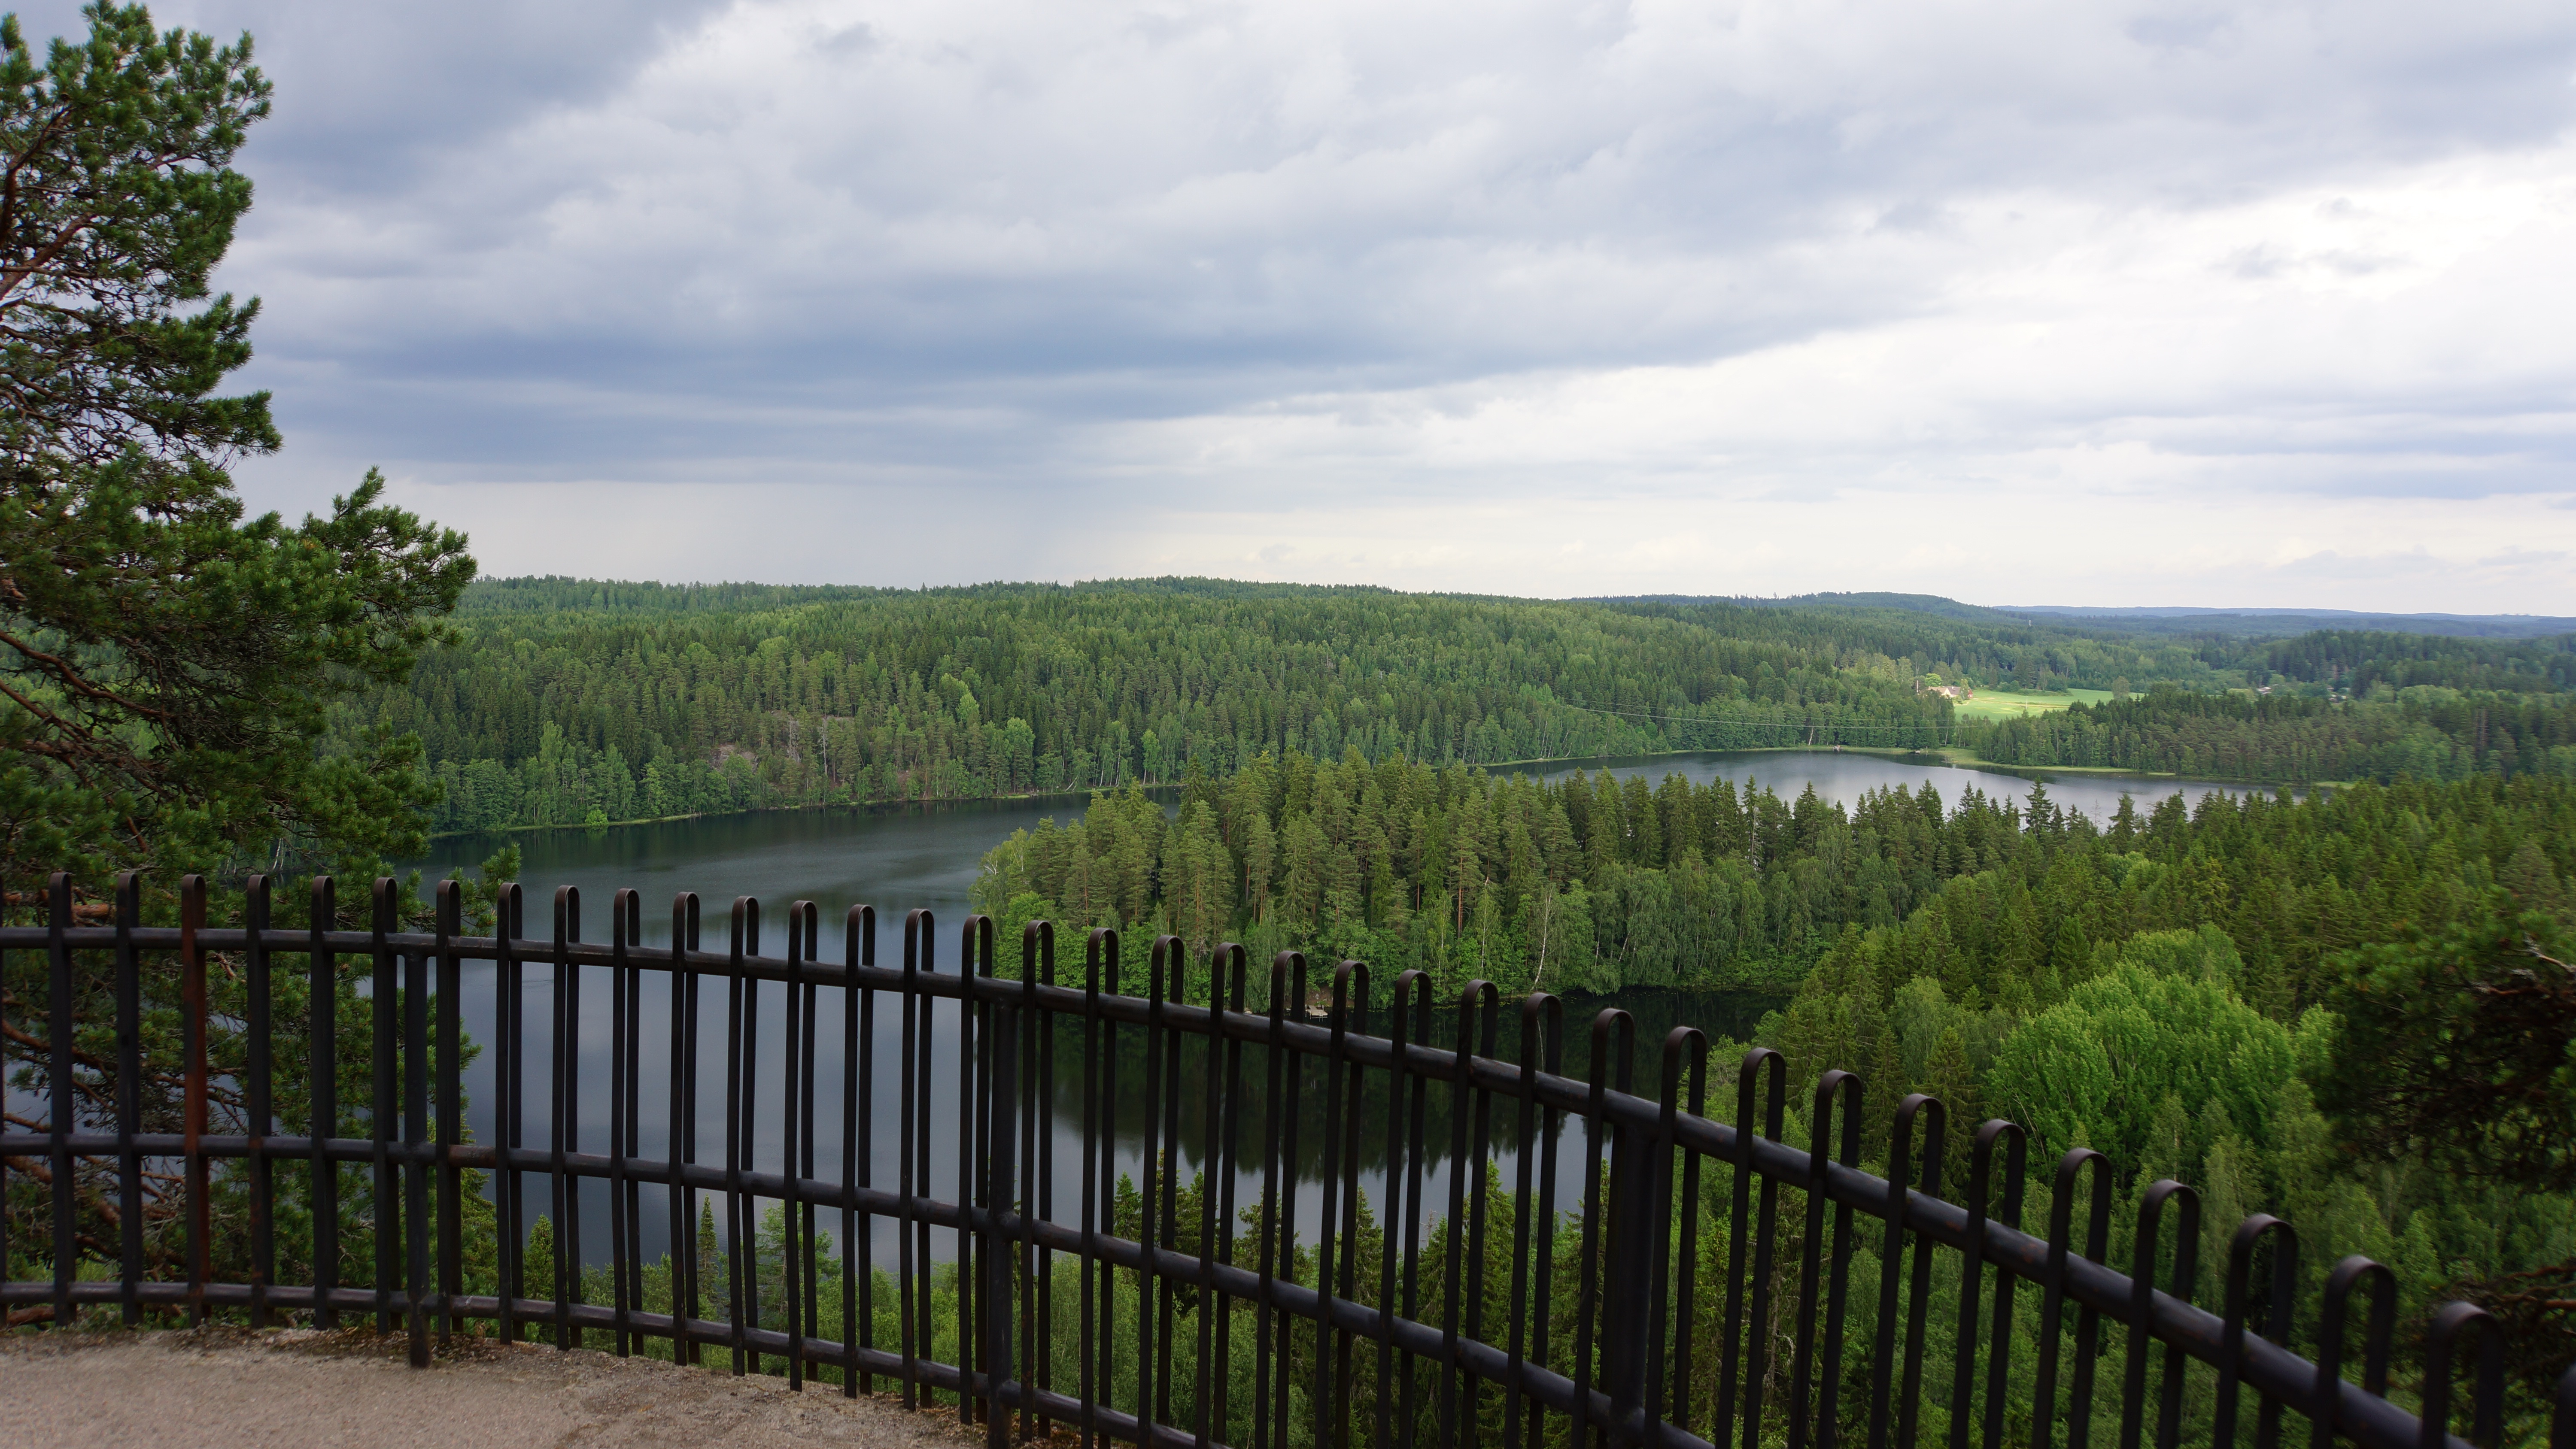
landscape, tree, forest, fence, lake, summer, agriculture, tourism, estate, ecosystem, finnish, rural area, aulanko, tourist spot, vantage point, outdoor structure